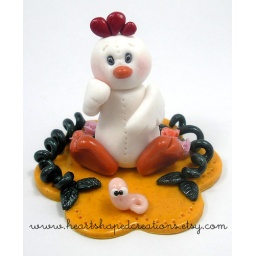
A custom order with a chicken in a rose garden a her tiny little friend! :D